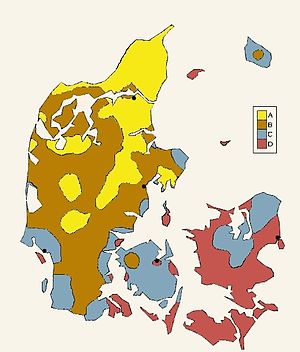
Varmesum
Varmesum for større klimaområder i Danmark. Bemærk, at man her udelukkende har sammenlagt gennemsnitstemperaturer over +5°C.